Timothy (Seleucid commander)

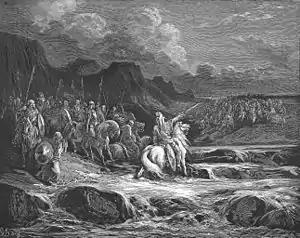
Judas Maccabeus Pursues Timotheus (1 Macc 5:28-44)

Timothy ( Timótheos) was a military commander of the Seleucid Empire, active during the mid 2nd century BCE and probabaly a governor in the land of Ammon and Gilead. He fought during the Maccabee campaigns of 163 BC against the local Jews, and eventually the Maccabee rebel army themselves. He was eventually defeated by Judas Maccabeus (Judah Maccabee) at Dathema in Gilead.